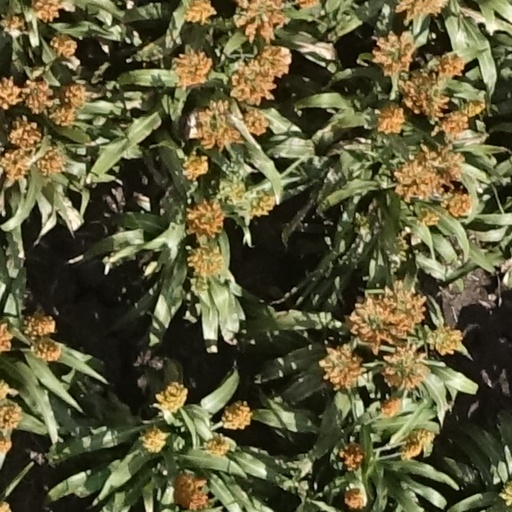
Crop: sorghum